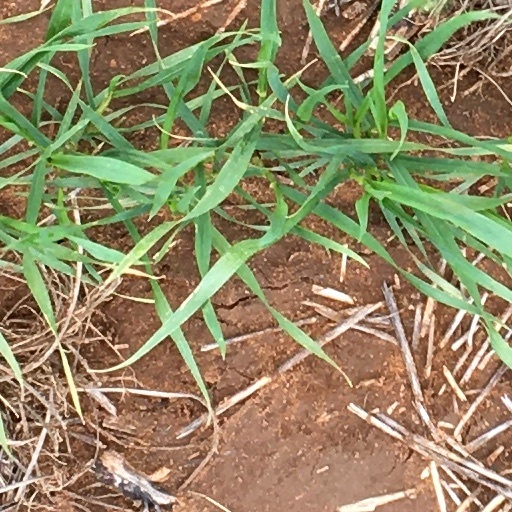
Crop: wheat